Wassila Bourguiba

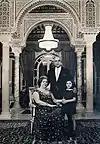
Wassila, Bourguiba and their adopted daughter Hajer in Carthage Palace in 1966.

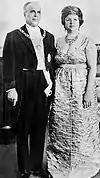
Habib and Wassila Bourguiba at their marriage ceremony in 1962.

In 1980, at the time of the attack against the city of Gafsa by an Arab nationalist commando, she acted to appoint Driss Guiga as Interior Minister and Mohammed Mzali as Prime Minister, while Mohamed Sayah was rather more in favour. She also named some of her friends in government positions. For the parliamentary elections on 1 November 1981, the first multi-party elections since independence, she supported the falsification of results to undermine the opposition victory, represented particularly by the Movement of Socialist Democrats . She was also the main architect of the installation of the Palestine Liberation Organization and its leader Yasser Arafat in Tunis following their evacuation from Beirut in 1982. Bourguiba, aging and ailing, gave her more and more responsibilities in state affairs. Wassila was "permanently connected to telephone conversations."